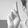
ASL letter: R